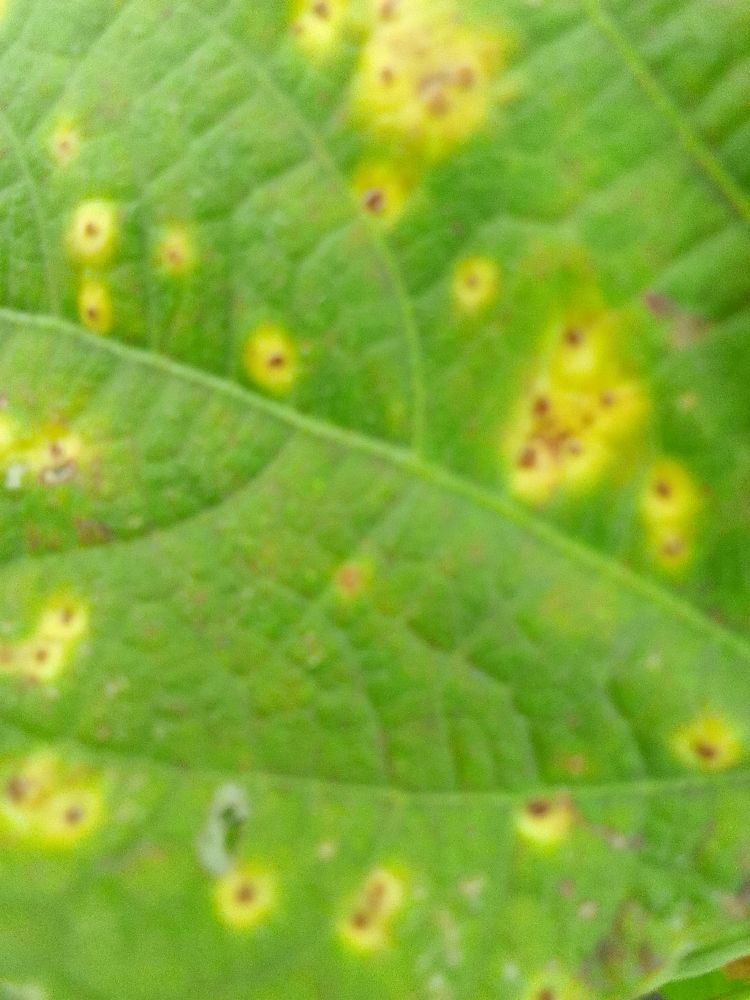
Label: rust